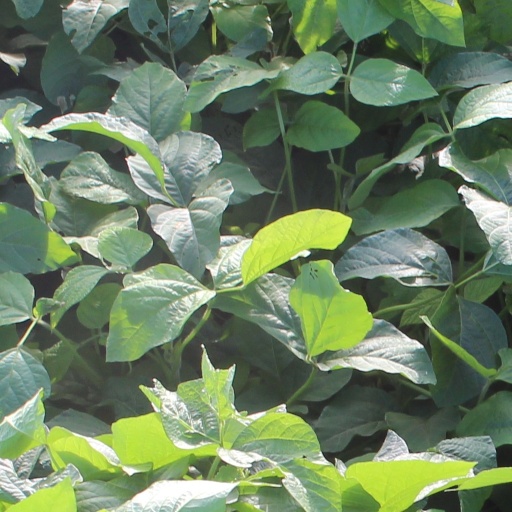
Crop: soybean